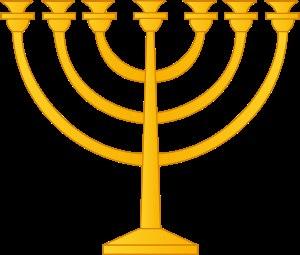
Les Samaritains sont un peuple très peu nombreux se définissant comme descendant des anciens Israélites, et vivant en Israël et en Cisjordanie. On appelle parfois leur religion le samaritanisme.